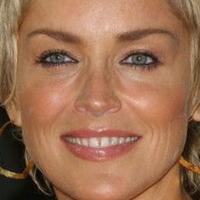
Age group: age 41-55